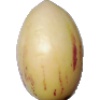
Label: Pepino 1